Turning Tide

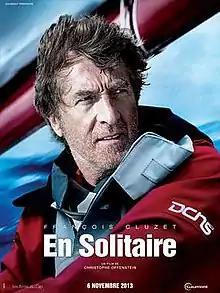
Theatrical release poster

Turning Tide (original title: En solitaire) is a 2013 French drama film directed by Christophe Offenstein.